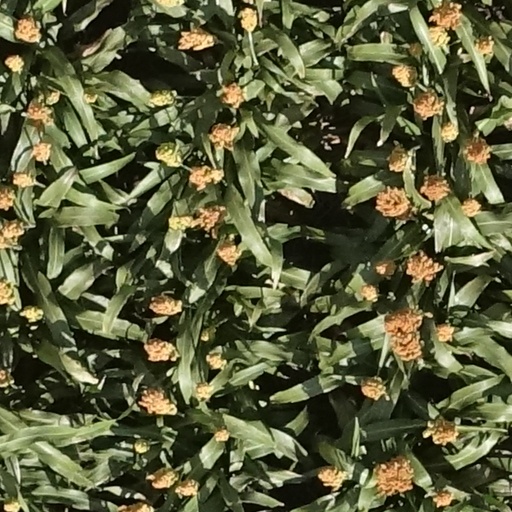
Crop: sorghum